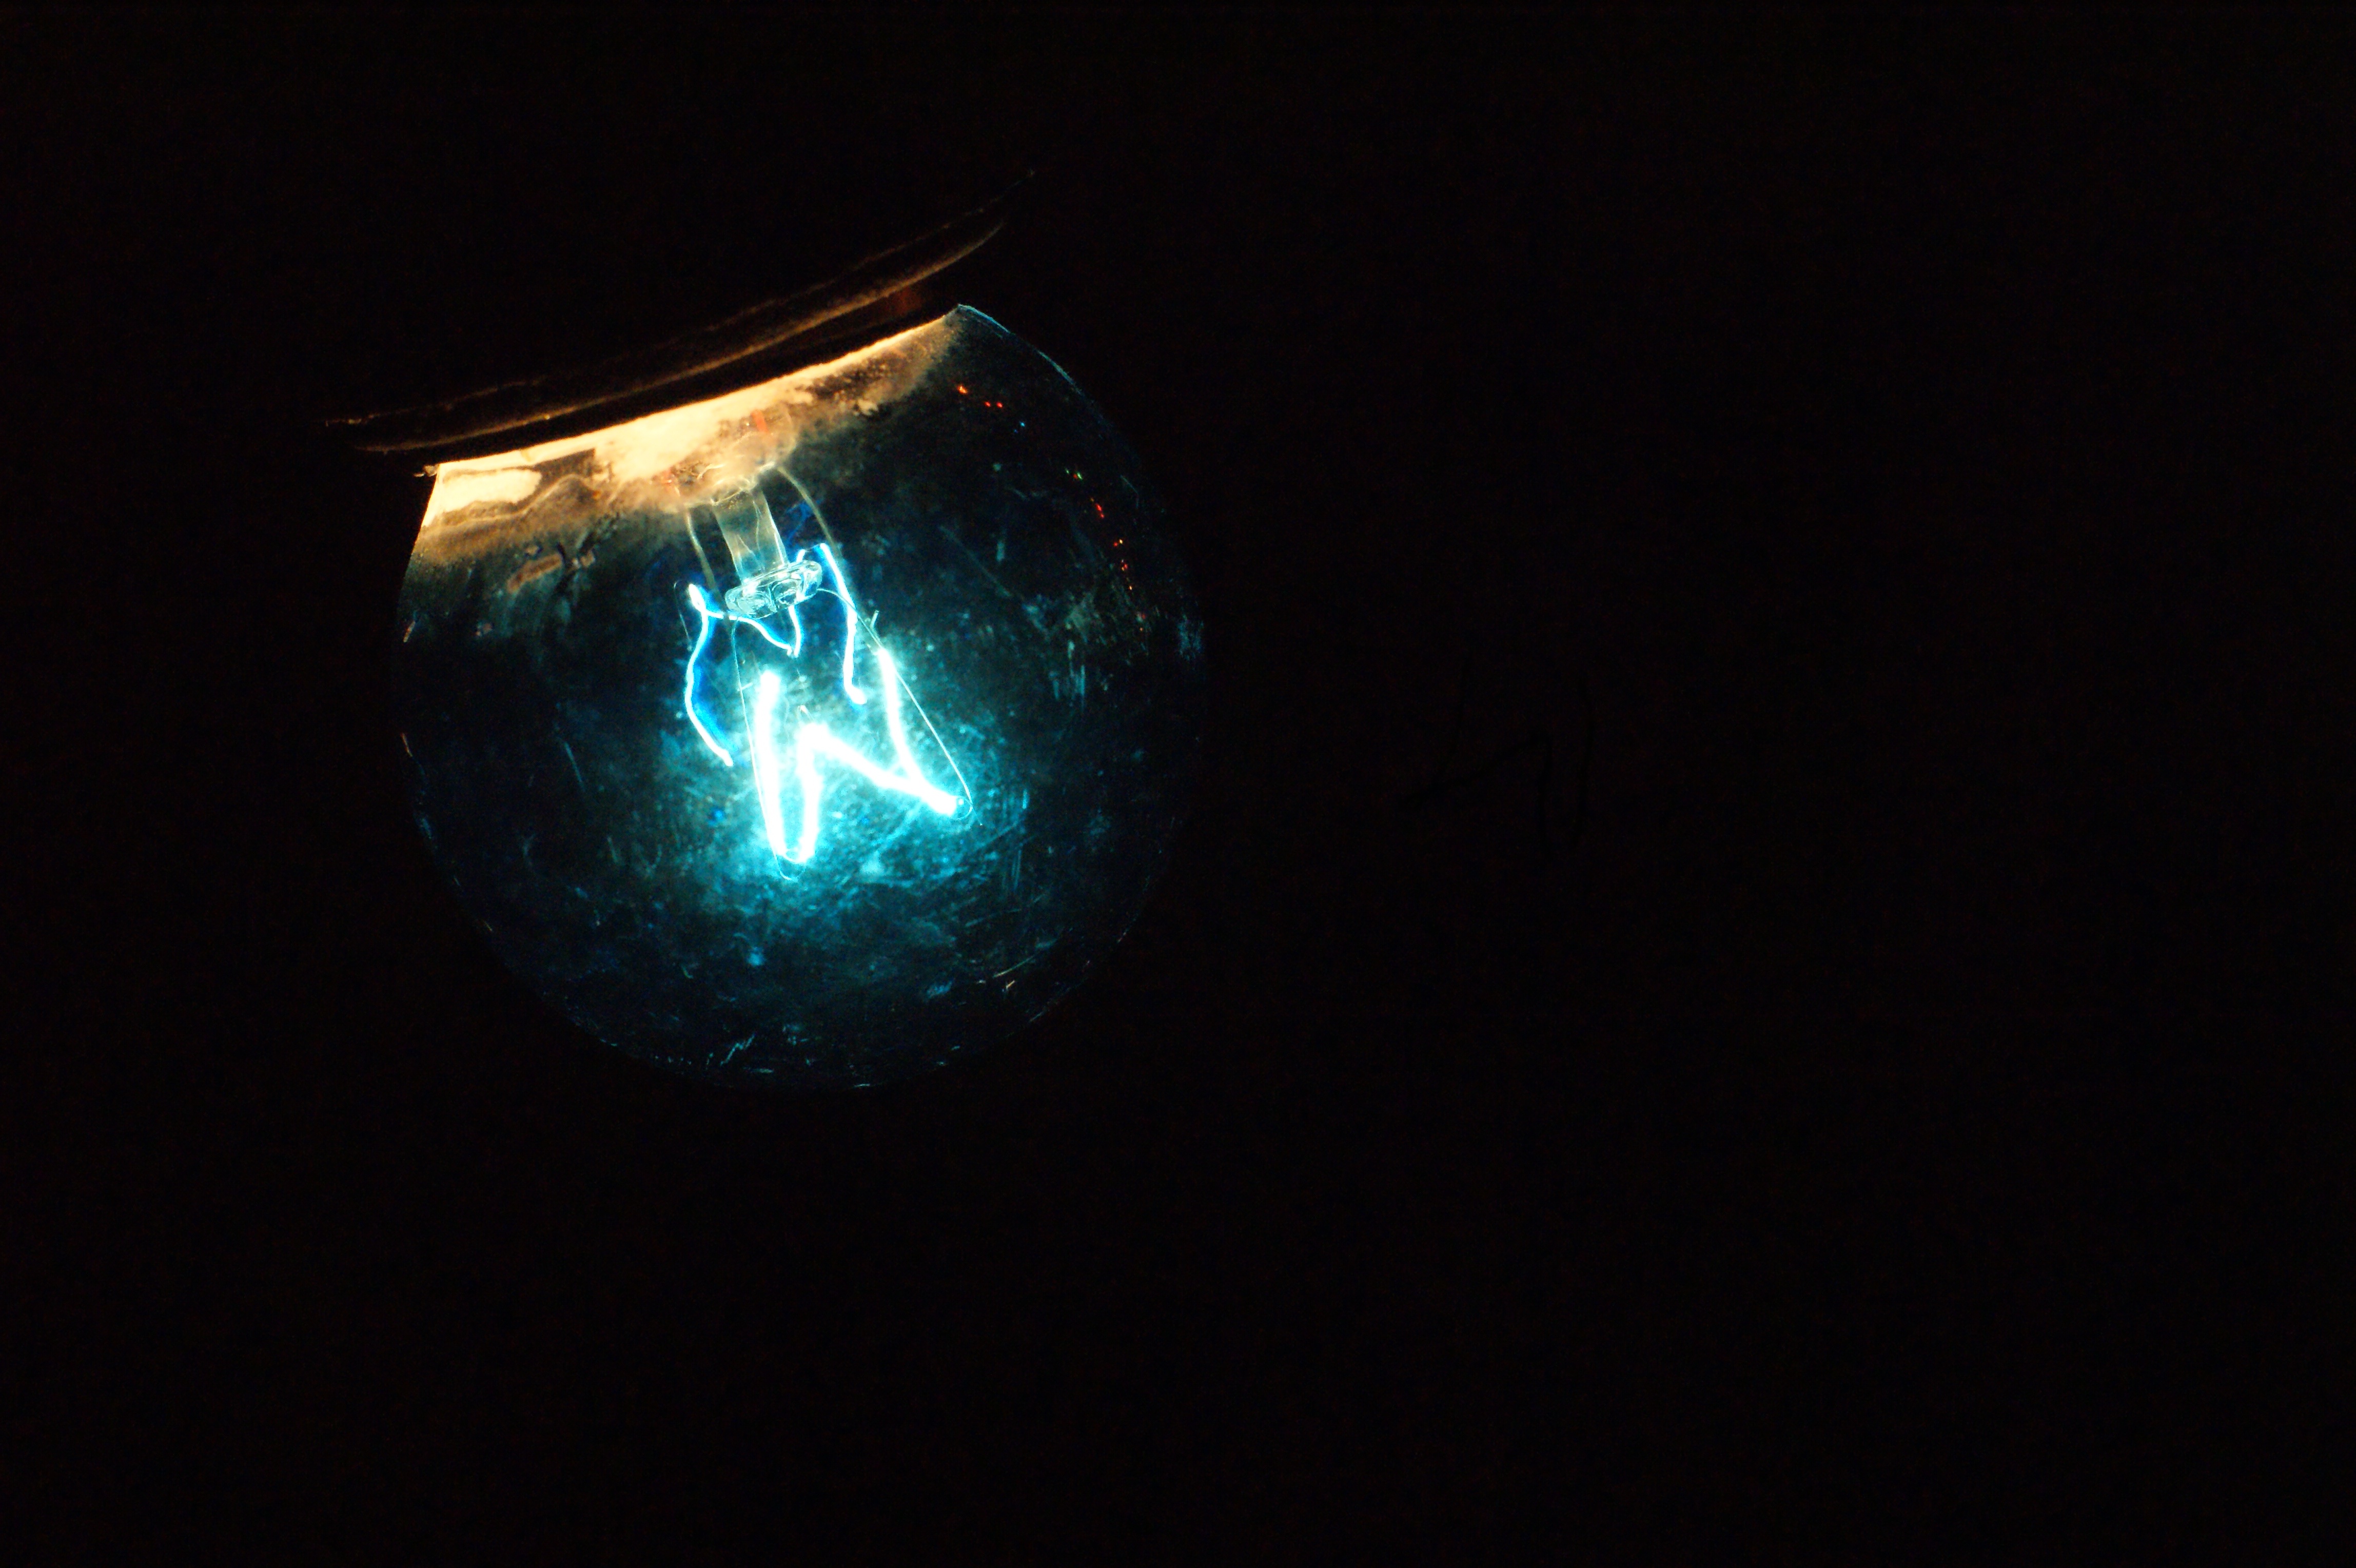
light, night, reflection, darkness, blue, black, lighting, circle, shape, macro photography, astronomical object, computer wallpaper